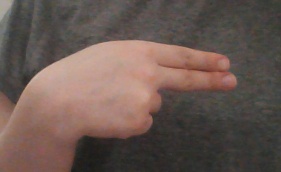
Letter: ain